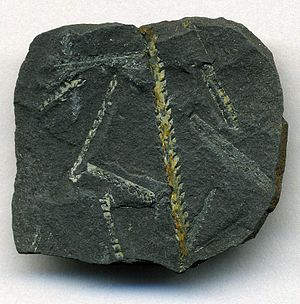
Bornholms geologi / Palæozoiske aflejringer / Skifre fra Ordovicium og Silur
Dette skotske fossil er af den toradede graptolitslægt Climacograptus, som også kendes fra Bornholm.
Bornholms geologi fremviser bjergarter og aflejringer fra helt andre og ældre geologiske perioder, end tilfældet er i det øvrige Danmark. Mod nord er øen domineret af prækambrisk grundfjeld bestående af gnejser og granitter, mens den lavereliggende sydlige del af øen præges af nedre palæozoiske skifre og sandsten. En bræmme langs kysten mod sydvest er præget af overvejende løse, uhærdede aflejringer af ler og sand fra de mesozoiske perioder Jura og Kridt, samt kalksten fra Kridt. Som i resten af Danmark er undergrunden på Bornholm dækket af kvartære istidsaflejringer i form af moræner og smeltevandsaflejringer, som dog mange steder, særligt i det højtliggende grundfjeldsområde mod nord, er ganske tynde.